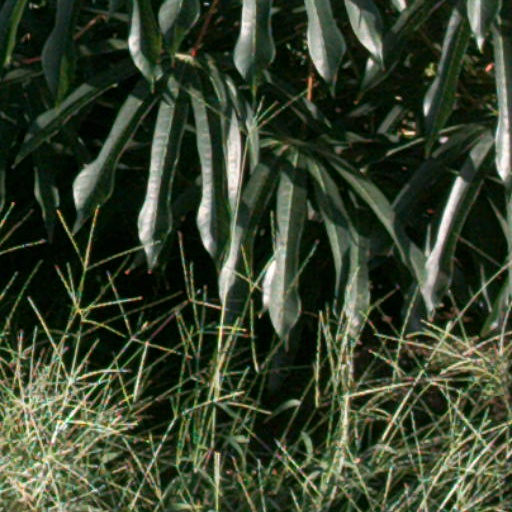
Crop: cassava